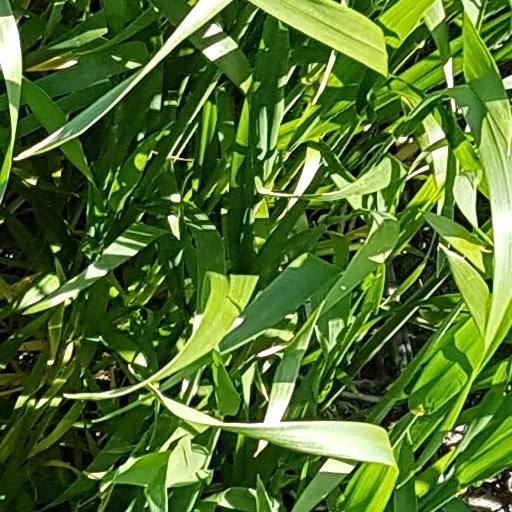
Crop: wheat